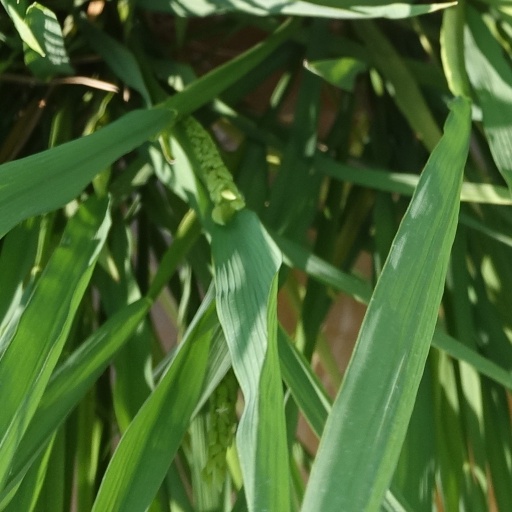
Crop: rice